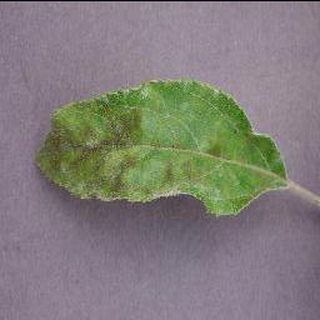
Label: apple_apple_scab